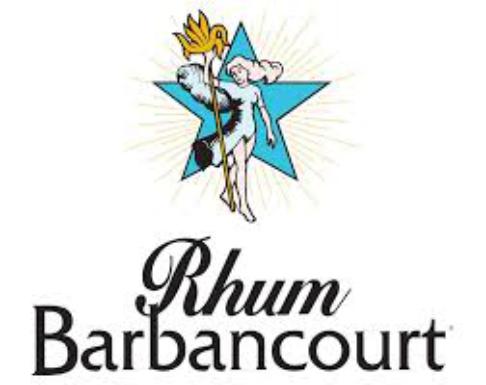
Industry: Food